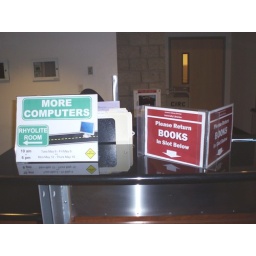
I put this 11x14 &amp;quot;More Computers&amp;quot; sign just above the book return of the Circulation Desk.